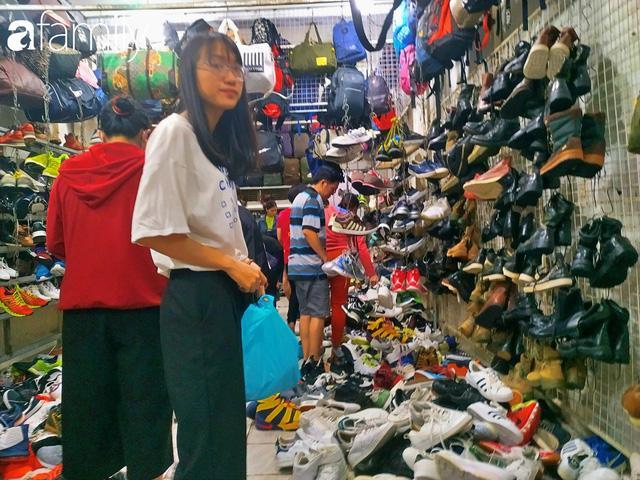
người đứng bên cạnh cô gái áo trắng mặc áo khoác đỏ và quần đen